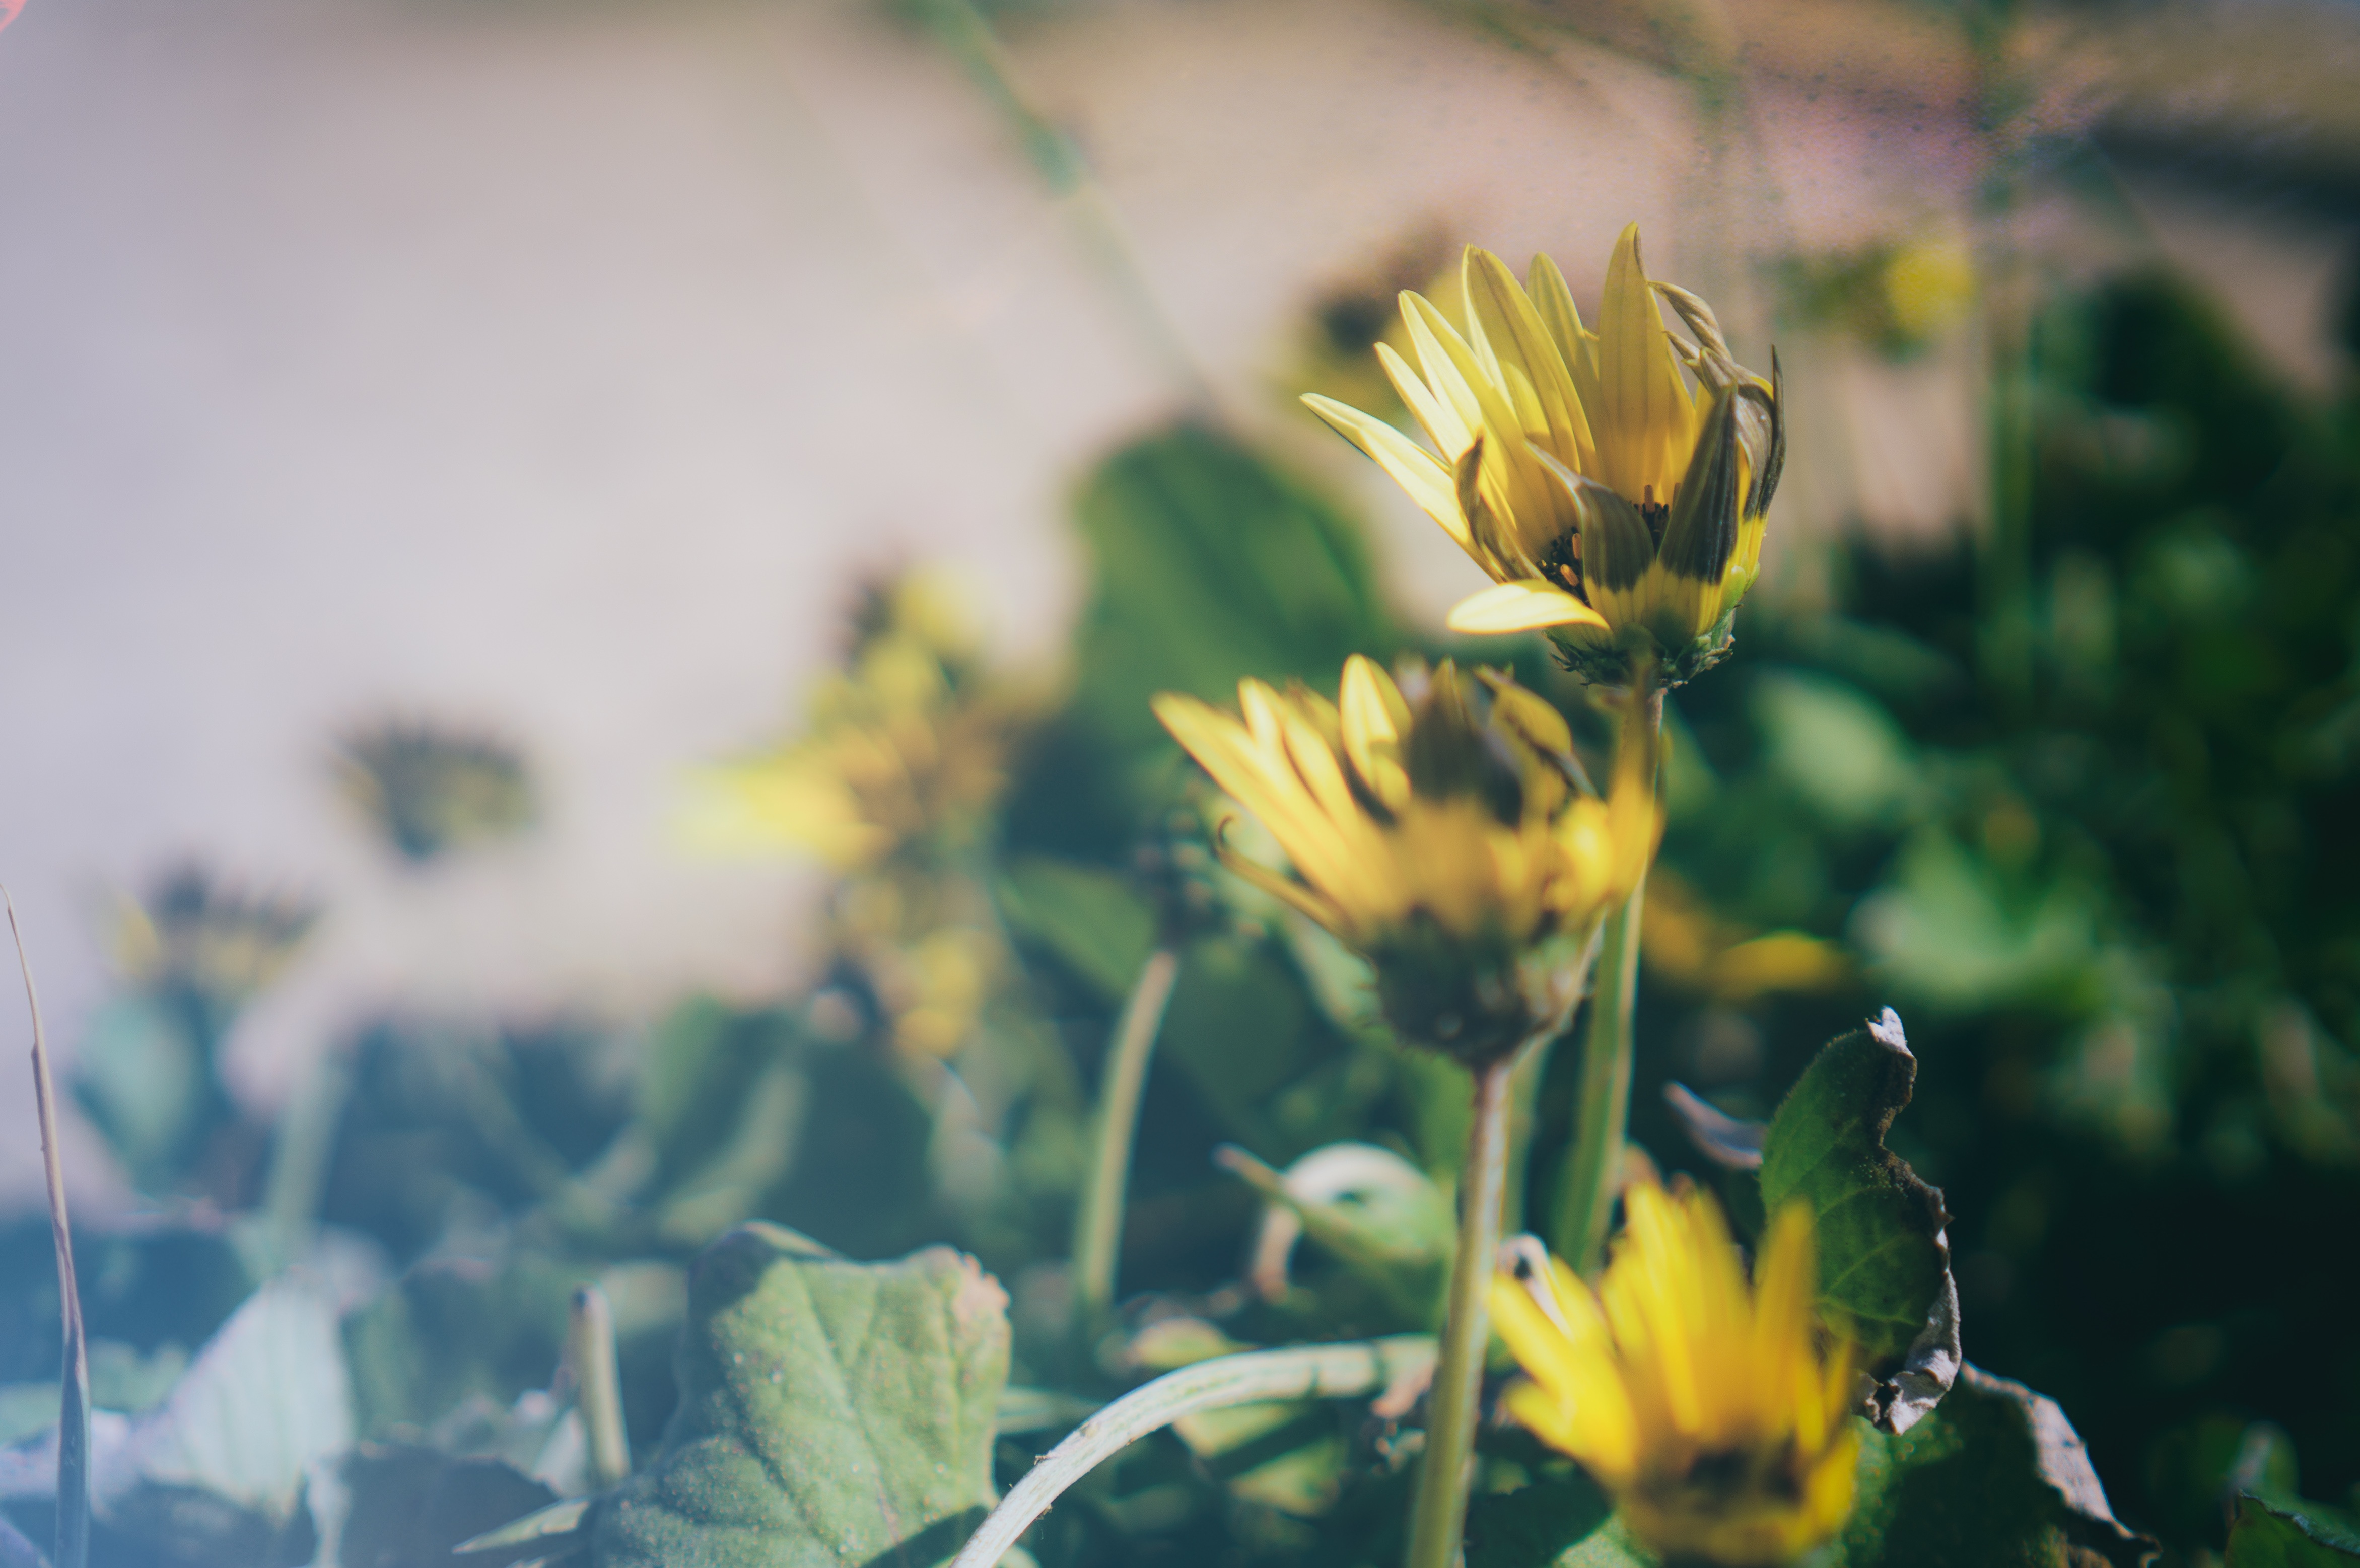
nature, blossom, plant, photography, meadow, sunlight, leaf, flower, petal, green, botany, yellow, flora, wildflower, close up, macro photography, flowering plant, daisy family, plant stem, land plant